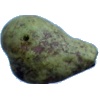
Label: pear_stone